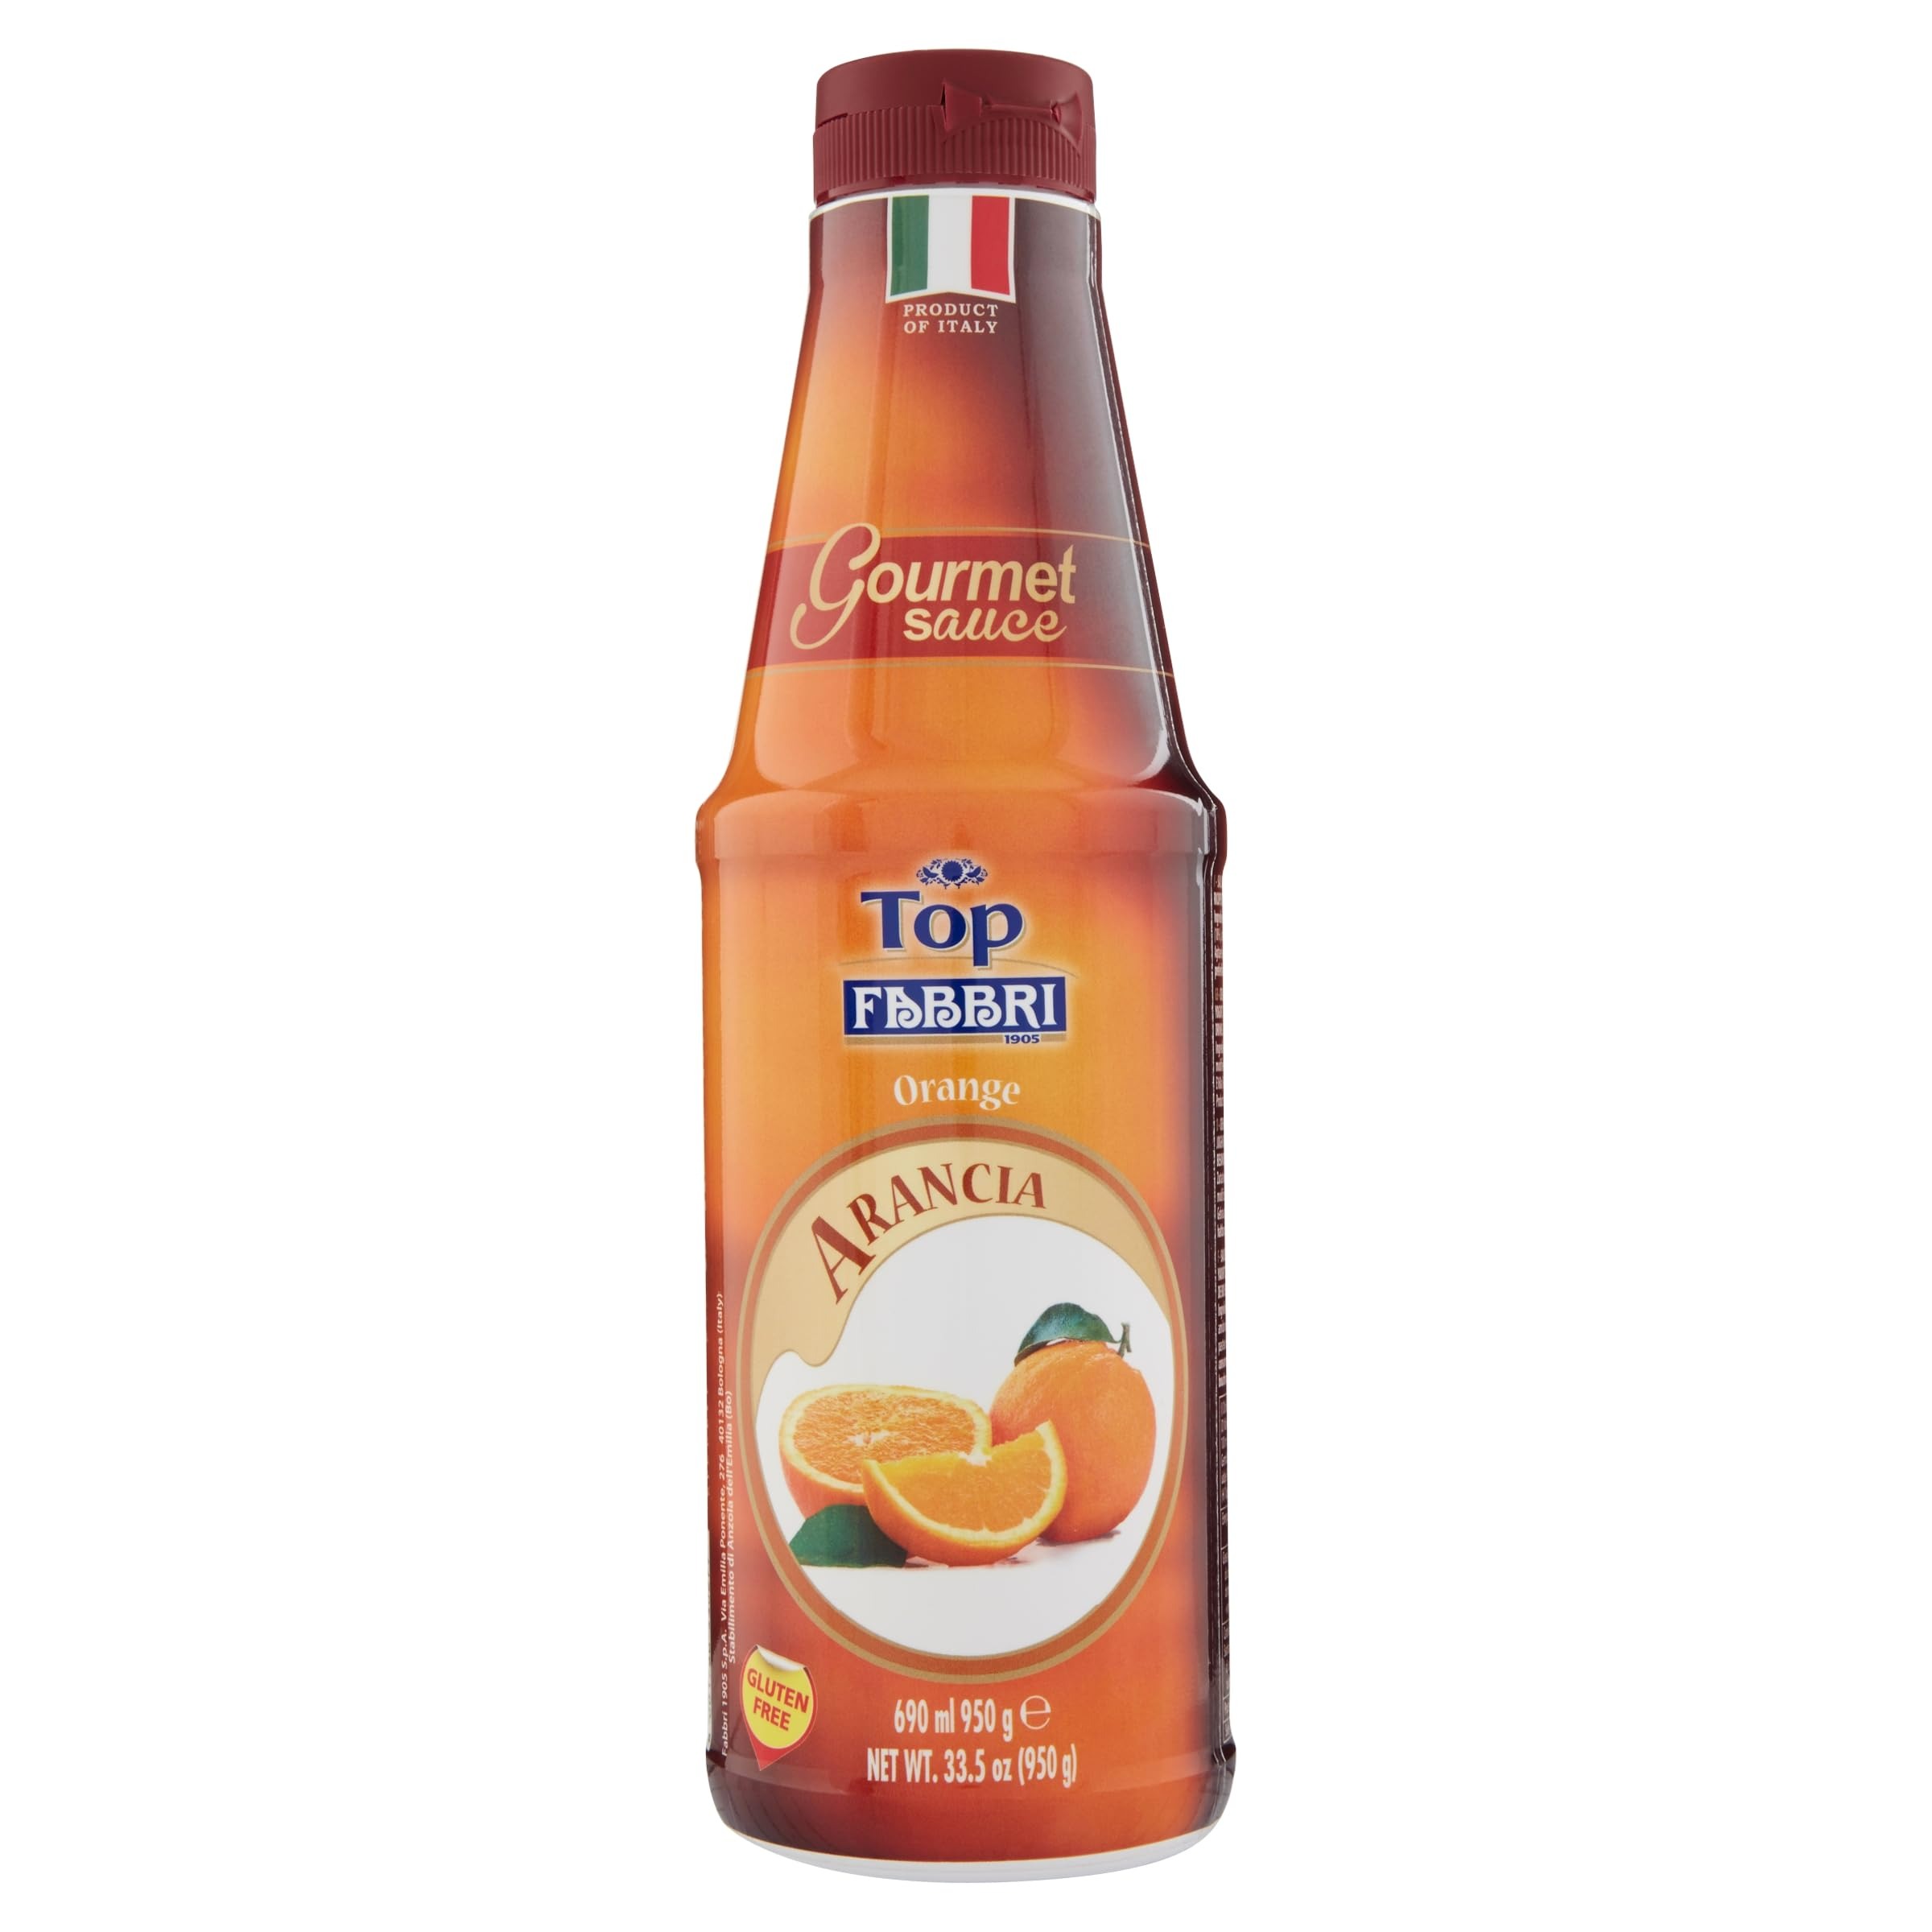
Item Name: Fabbri Gourmet Sauce, Orange, Flavoring Sauce for Gelato and Desserts, Made in Italy, 33.5 ounce bottle
Bullet Point 1: VERSATILE TOPPING: Elevate your desserts with this orange-flavored sauce, perfect for drizzling over ice cream, pancakes, milkshakes, and other sweet treats. All thanks to a hassle-free dispensing with the 33.5oz squeeze bottle, making it easy to add a decadent touch to your favorite desserts and beverages.
Bullet Point 2: ENDLESS POSSIBILITIES - Fabbri Gourmet Sauces can be used in many ways. Get creative in the kitchen and use this versatile sauce to enhance gourmet coffees, mochas, hot chocolates, and more, adding a luxurious twist to your favorite beverages.
Bullet Point 3: PREMIUM QUALITY - Crafted with high-quality ingredients, this gourmet sauce promises a velvety smooth texture and irresistible flavor that will delight your taste buds. You can find our products in upscale restaurants, bars, coffee shops and bakeries
Bullet Point 4: MADE IN ITALY - Indulge in the rich taste of gourmet chocolate sauce produced in Italy by Fabbri, a renowned brand with over a century of culinary expertise
Bullet Point 5: CERTIFIED QUALITY - This Orange Gourmet Sauce is certified Star Kosher, Gluten Free and NON-GMO
Product Description: Fabbri Gourmet Sauce, Orange flavor, squeeze bottle of 33.5oz
Value: 33.5
Unit: Ounce

Price: 23.25